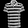
Label: T - shirt / top